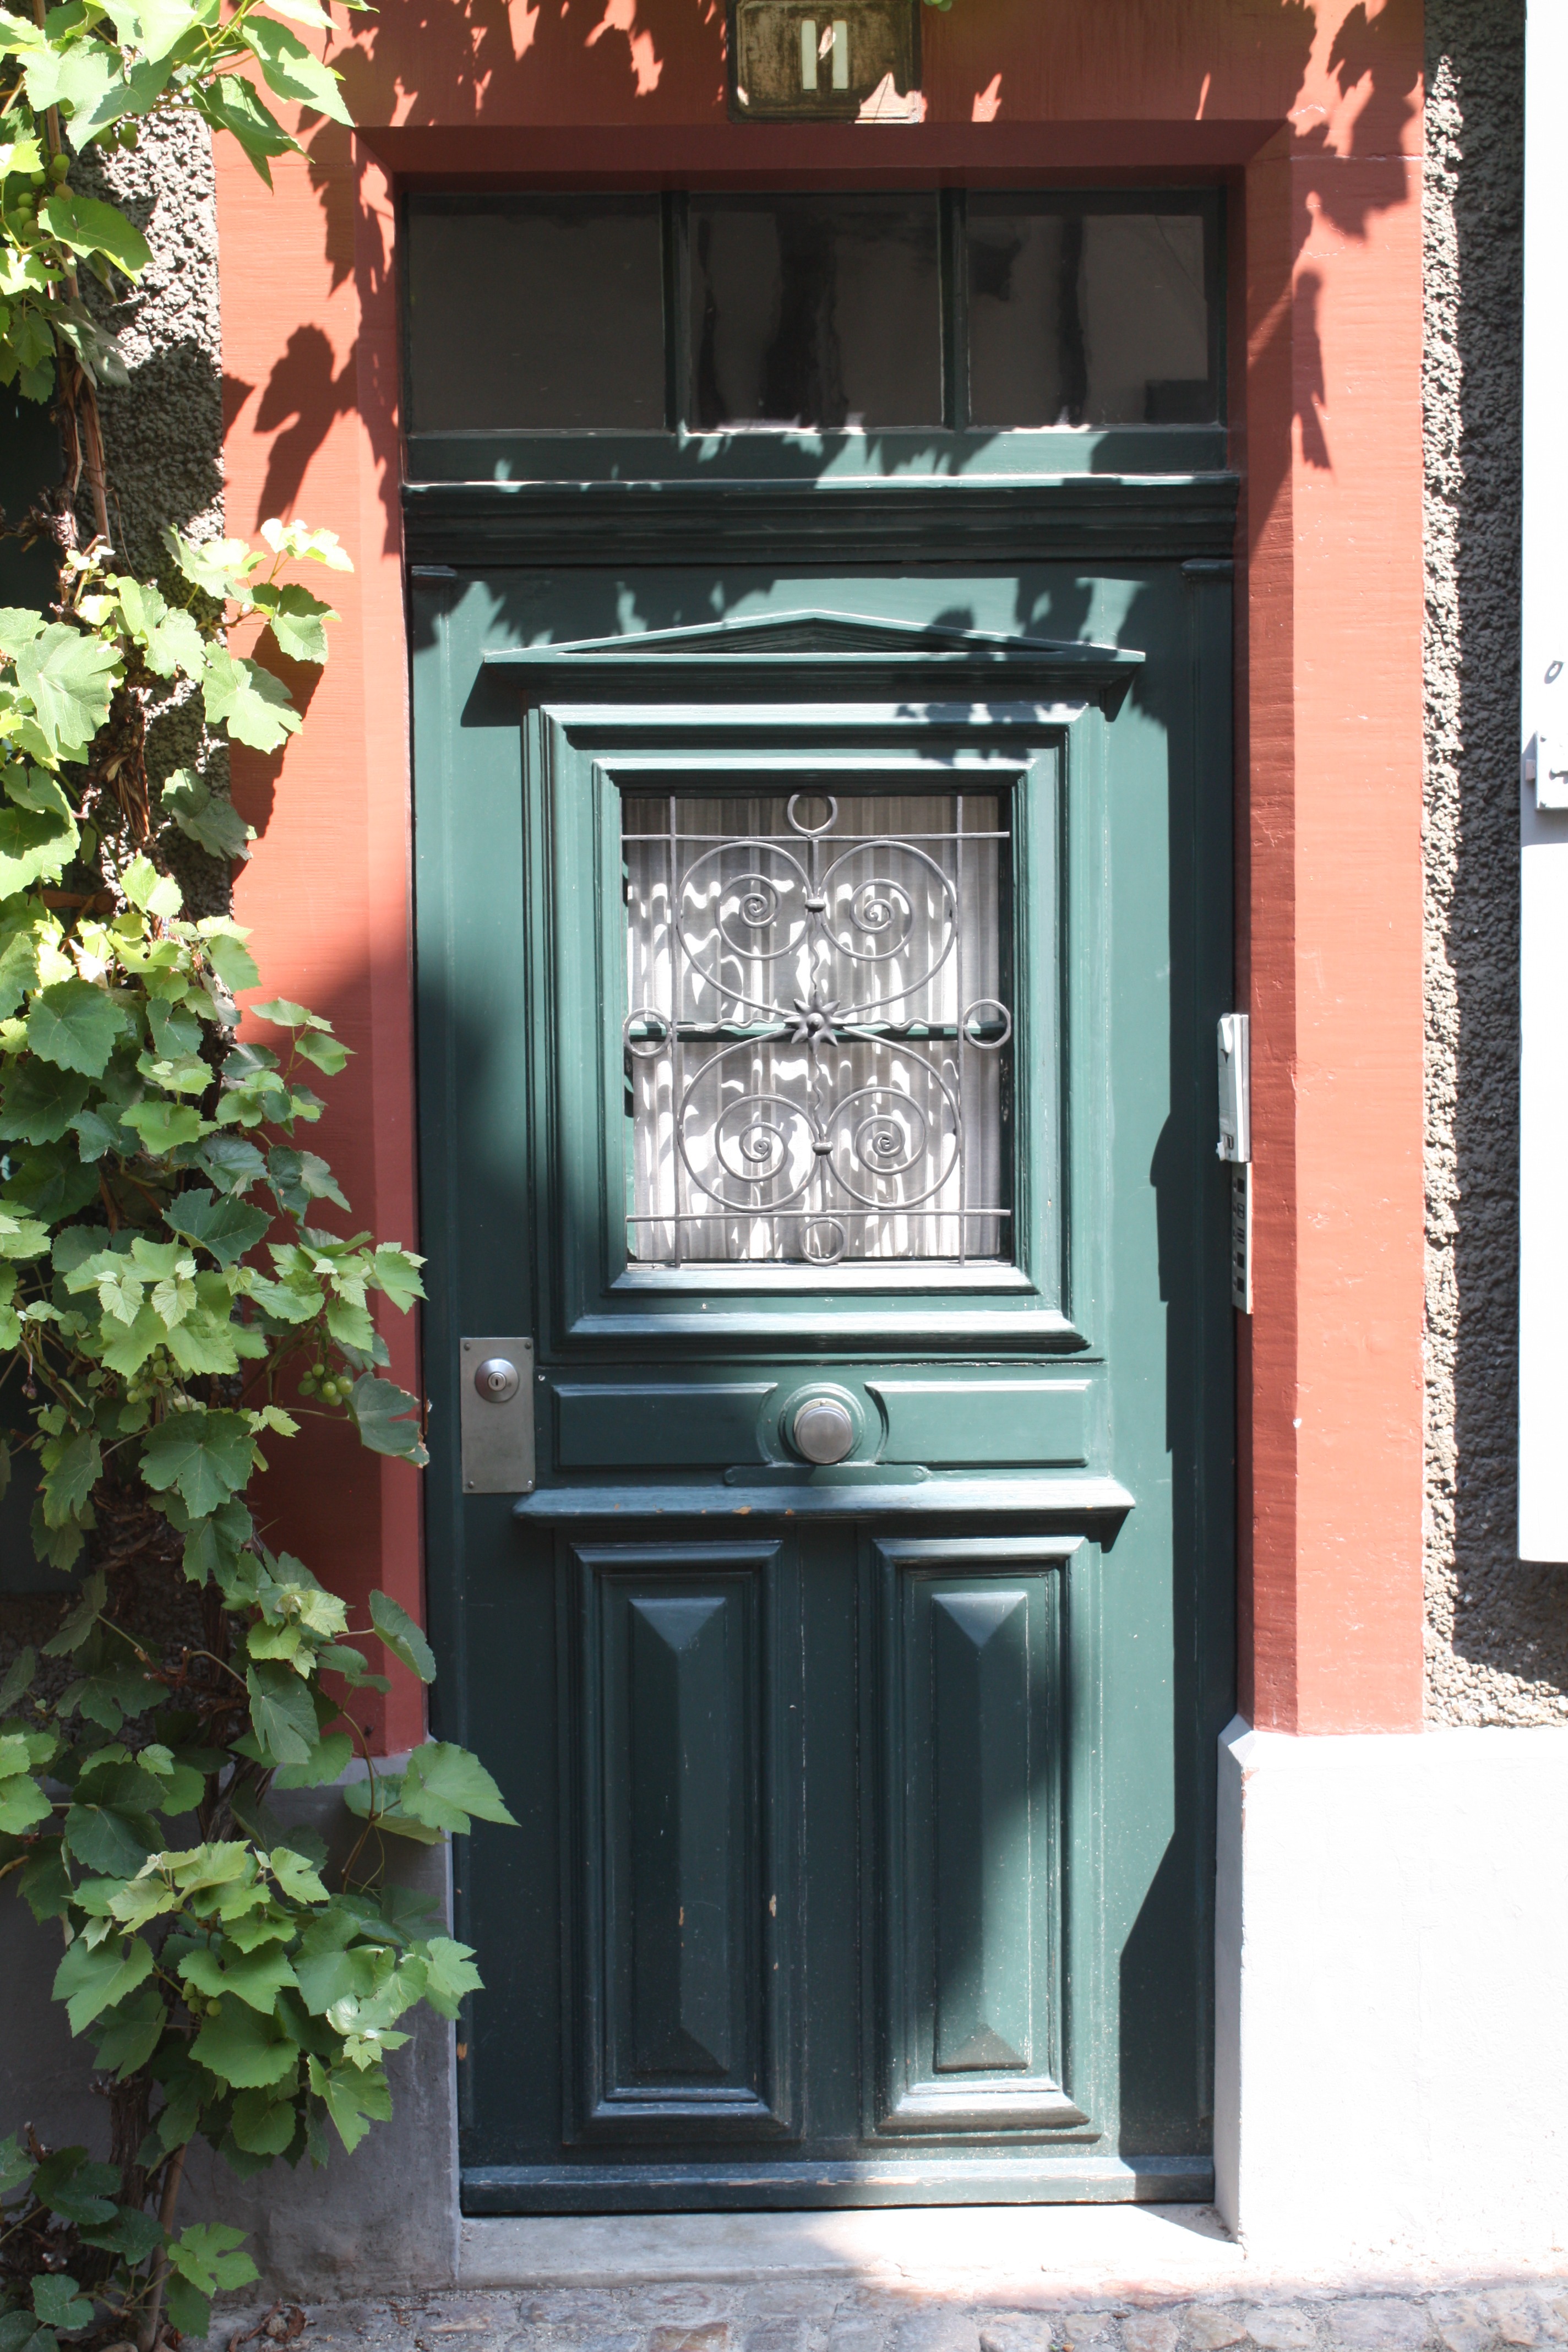
wood, window, old, pattern, facade, blue, lighting, door, goal, interior design, front door, doors